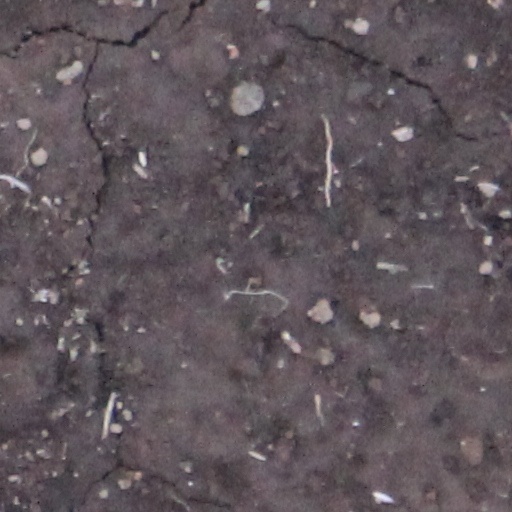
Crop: wheat